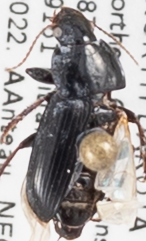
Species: Harpalus opacipennis
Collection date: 2022-06-28
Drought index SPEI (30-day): -0.844
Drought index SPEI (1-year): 0.01
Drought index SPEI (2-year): -1.28